Sakura Spirit

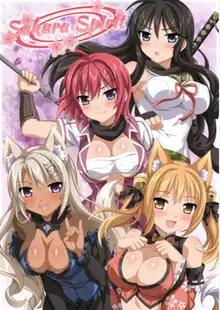

Sakura Spirit is a 2014 visual novel video game for personal computers developed by American indie studio Winged Cloud and published by Sekai Project. It is one of few visual novels that are developed outside Japan and aimed at the English-speaking market, and is also one of the first projects published by Sekai Project that is not a translation of a Japanese visual novel, but rather an original English language work. The game was released on 9 July 2014 on Steam and MangaGamer.